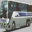
Label: bus